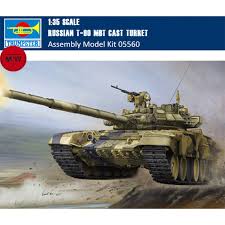
Label: T-80